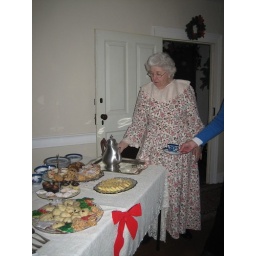
Olive Burkett of Madison presides over the tea table in period dress at the holiday tea served at the Schuyler-Hamilton House in Morristown.